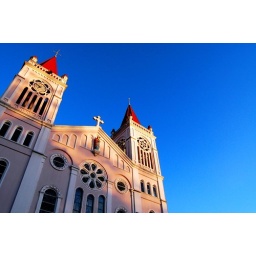
The majectic Baguio Cathedral looked lovely under the blue sky